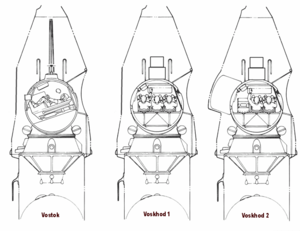
Voskhod-programmet / Design
Vostok, Voskhod 1 og 2
Voskhod-programmet var et bemandet sovjetisk rumprogram. Voskhod var både en efterfølger til Vostok-programmet og et genbrug af komponenter efterladt efter de sidste seks flyvninger i dette blev aflyst. De to missioner, der fløj, benyttede Voskhod-kapslen og Voskhod-raketten.